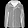
Label: Coat